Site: brandenburg
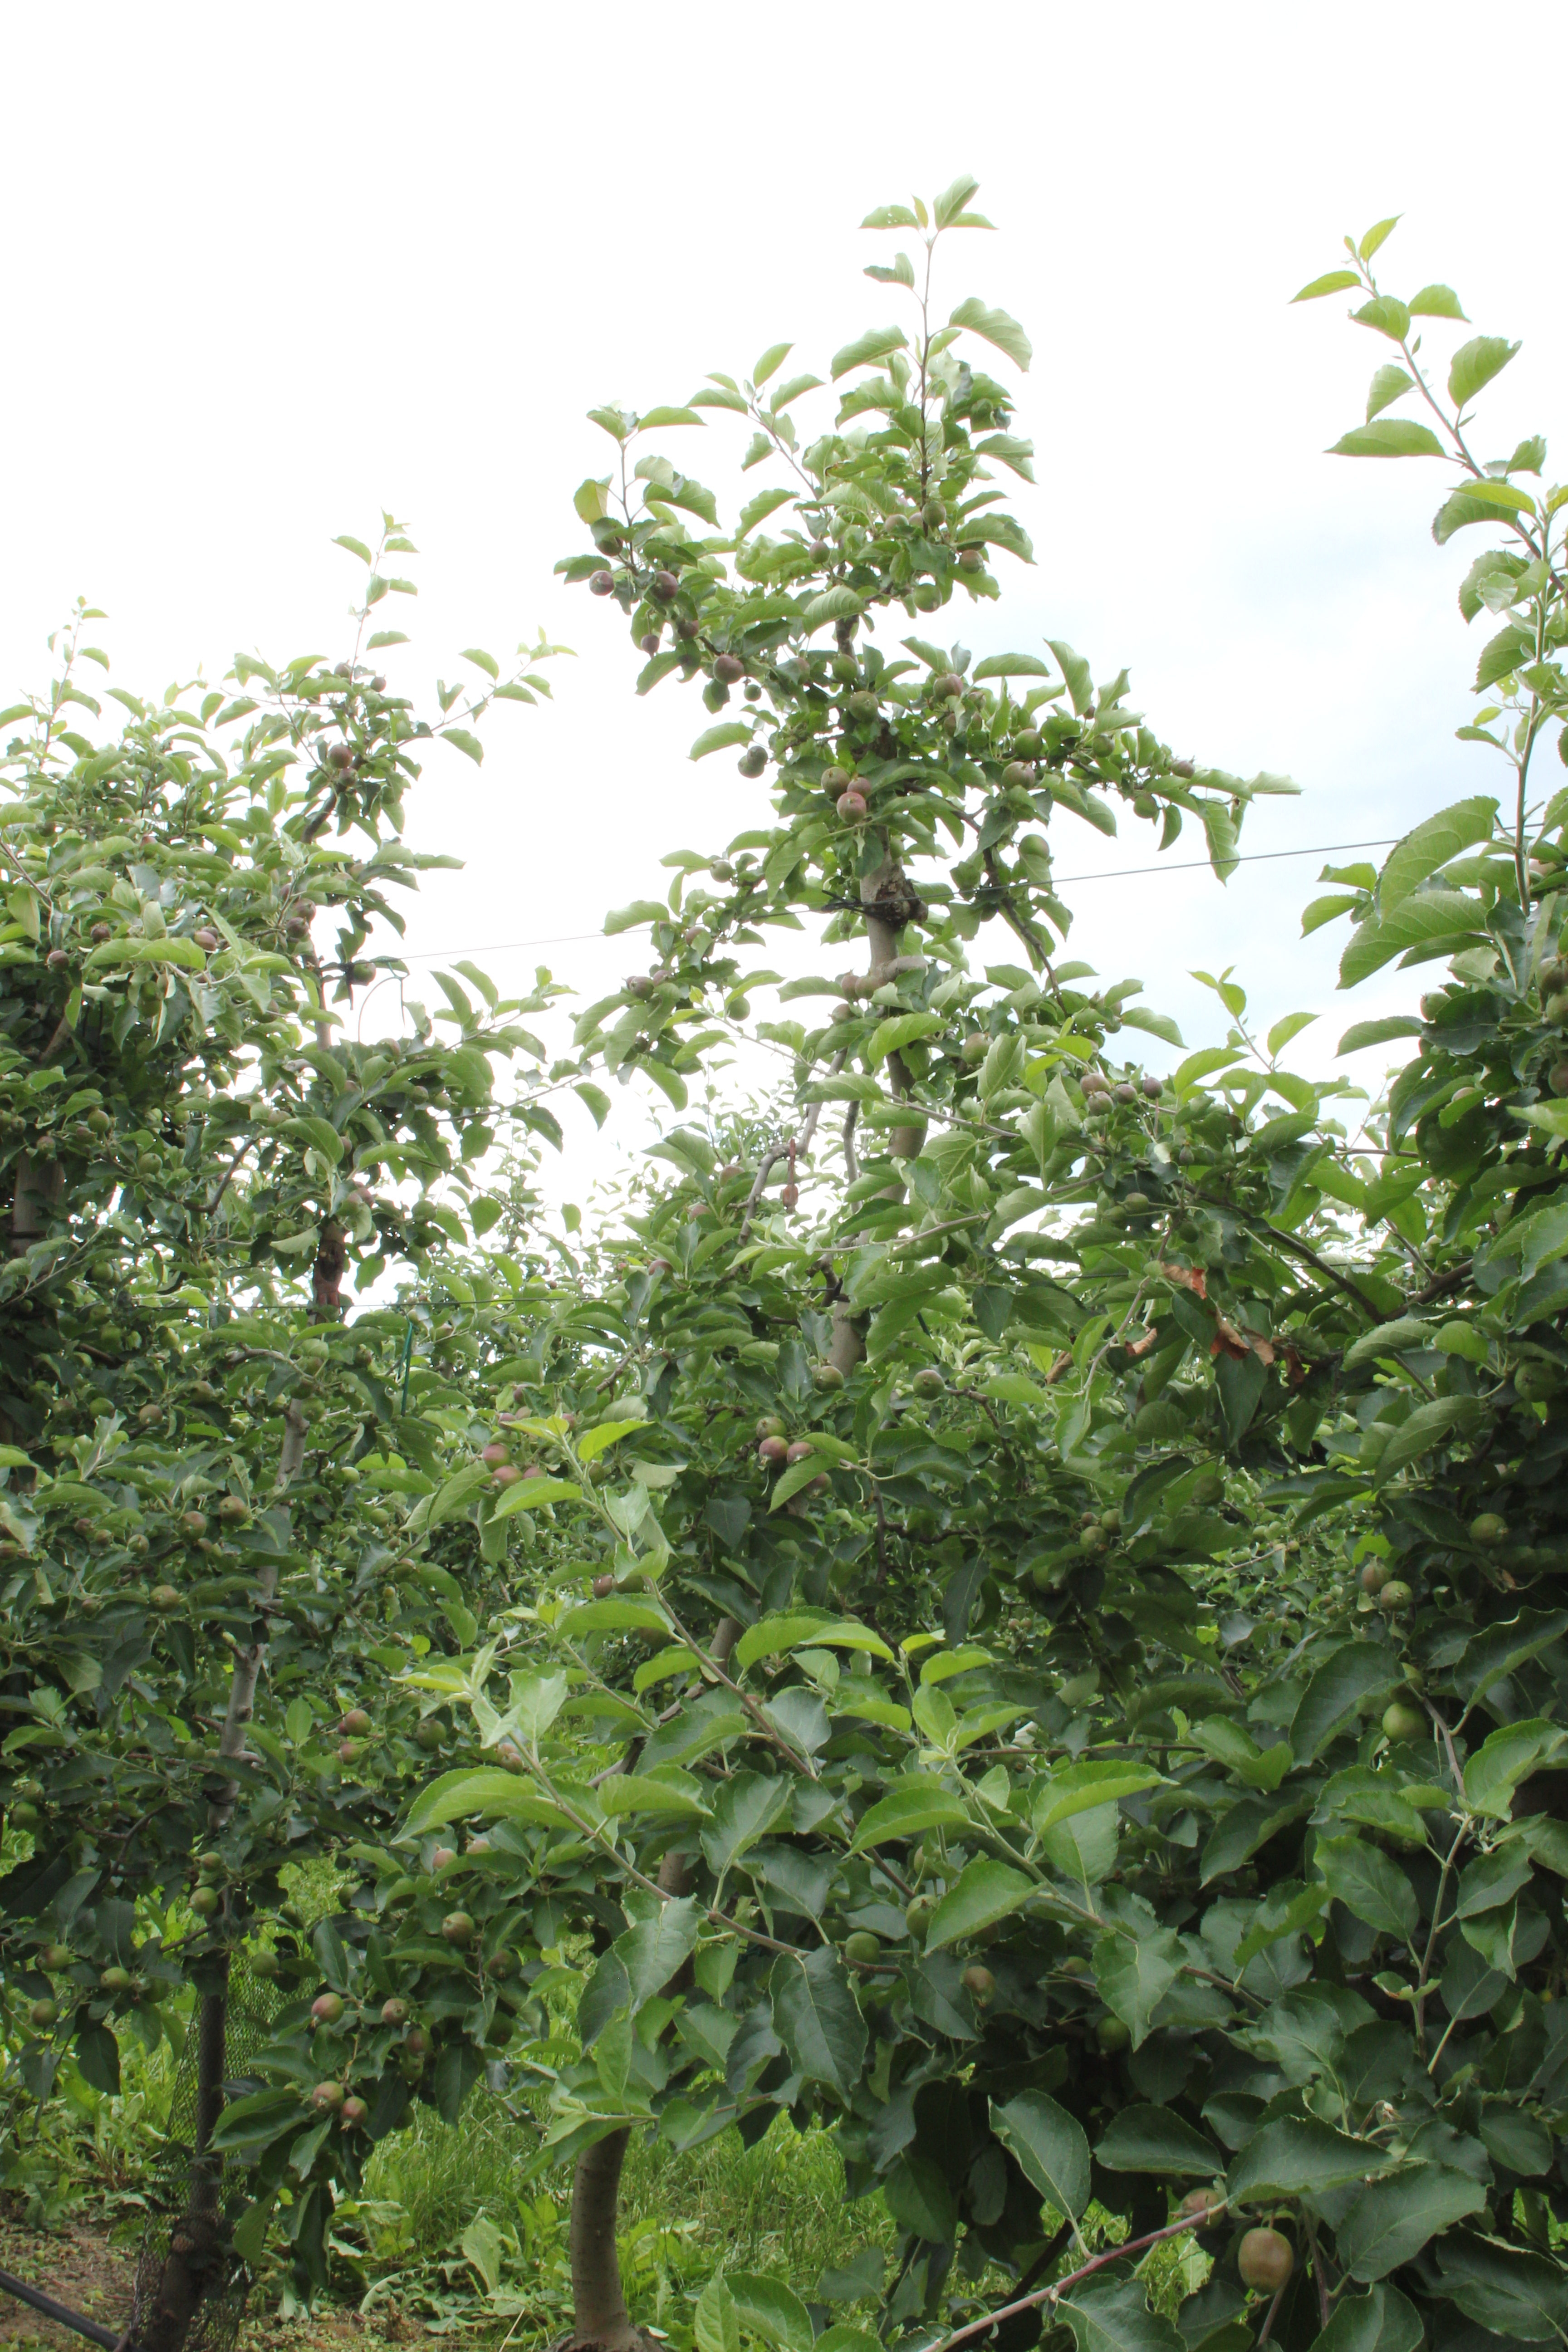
Growth stage (BBCH 73): Development of fruit